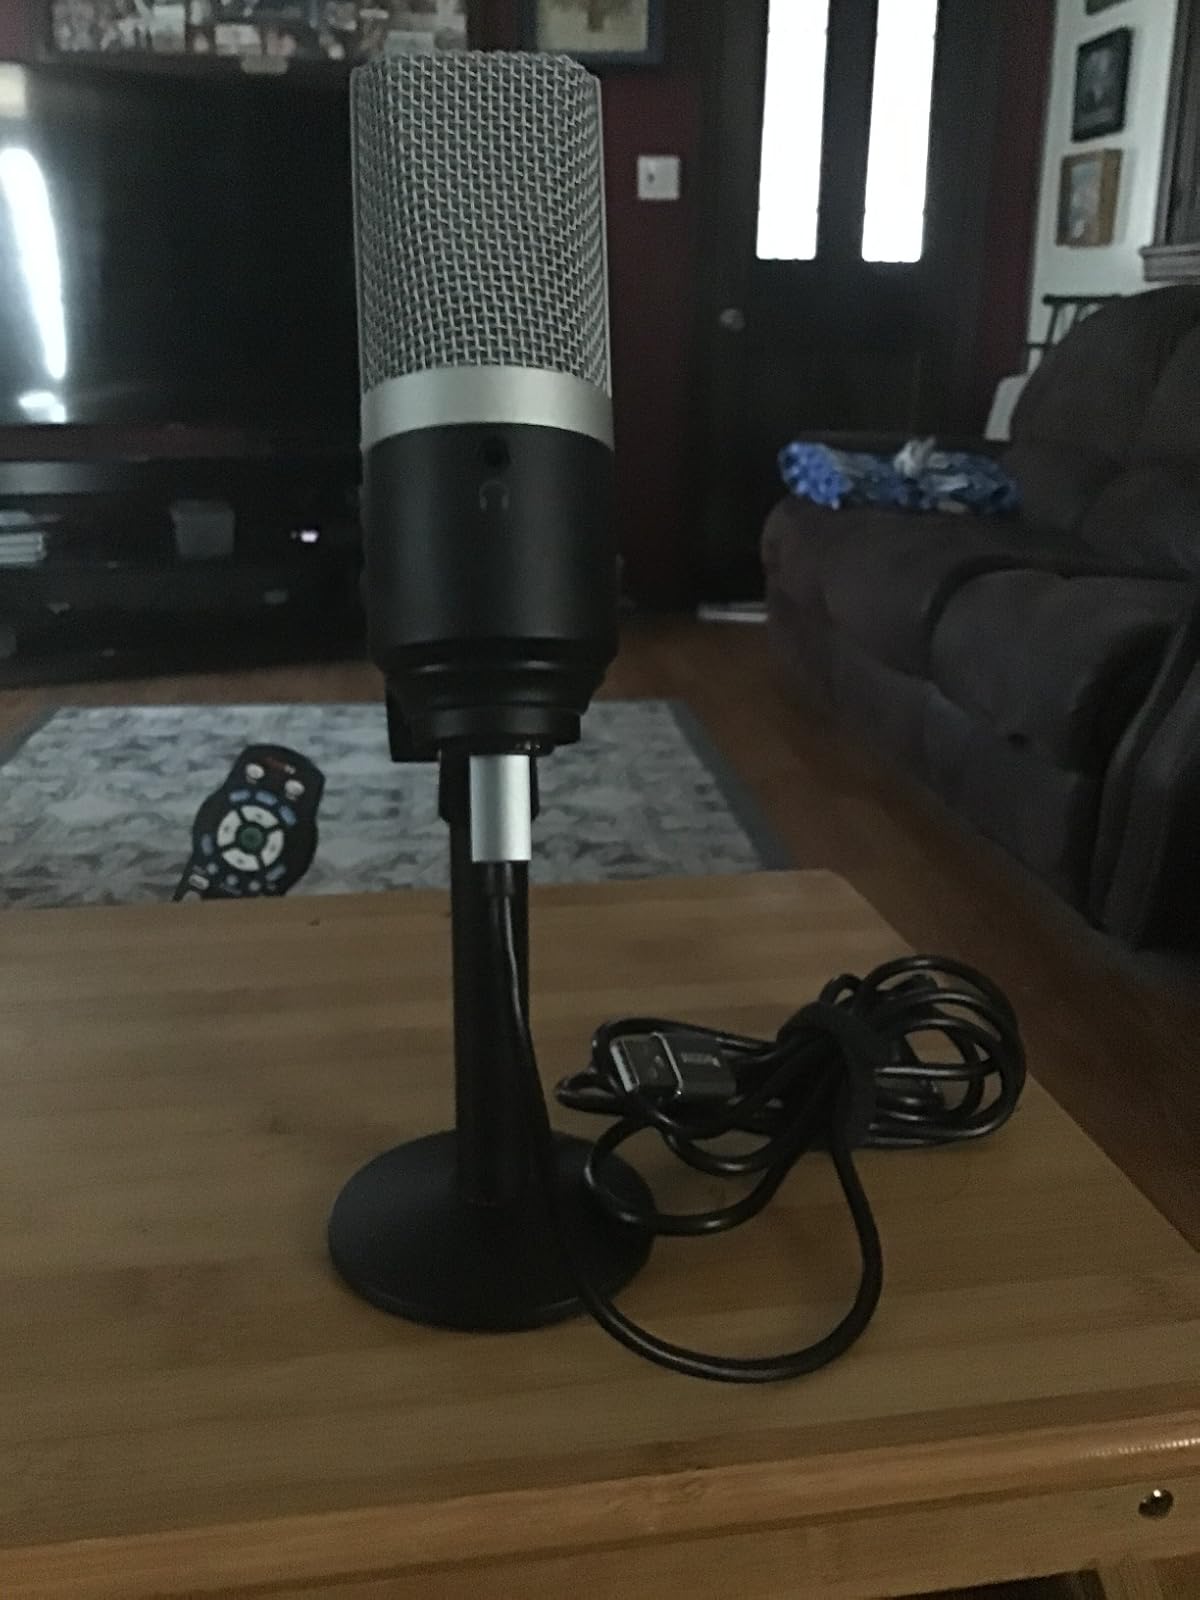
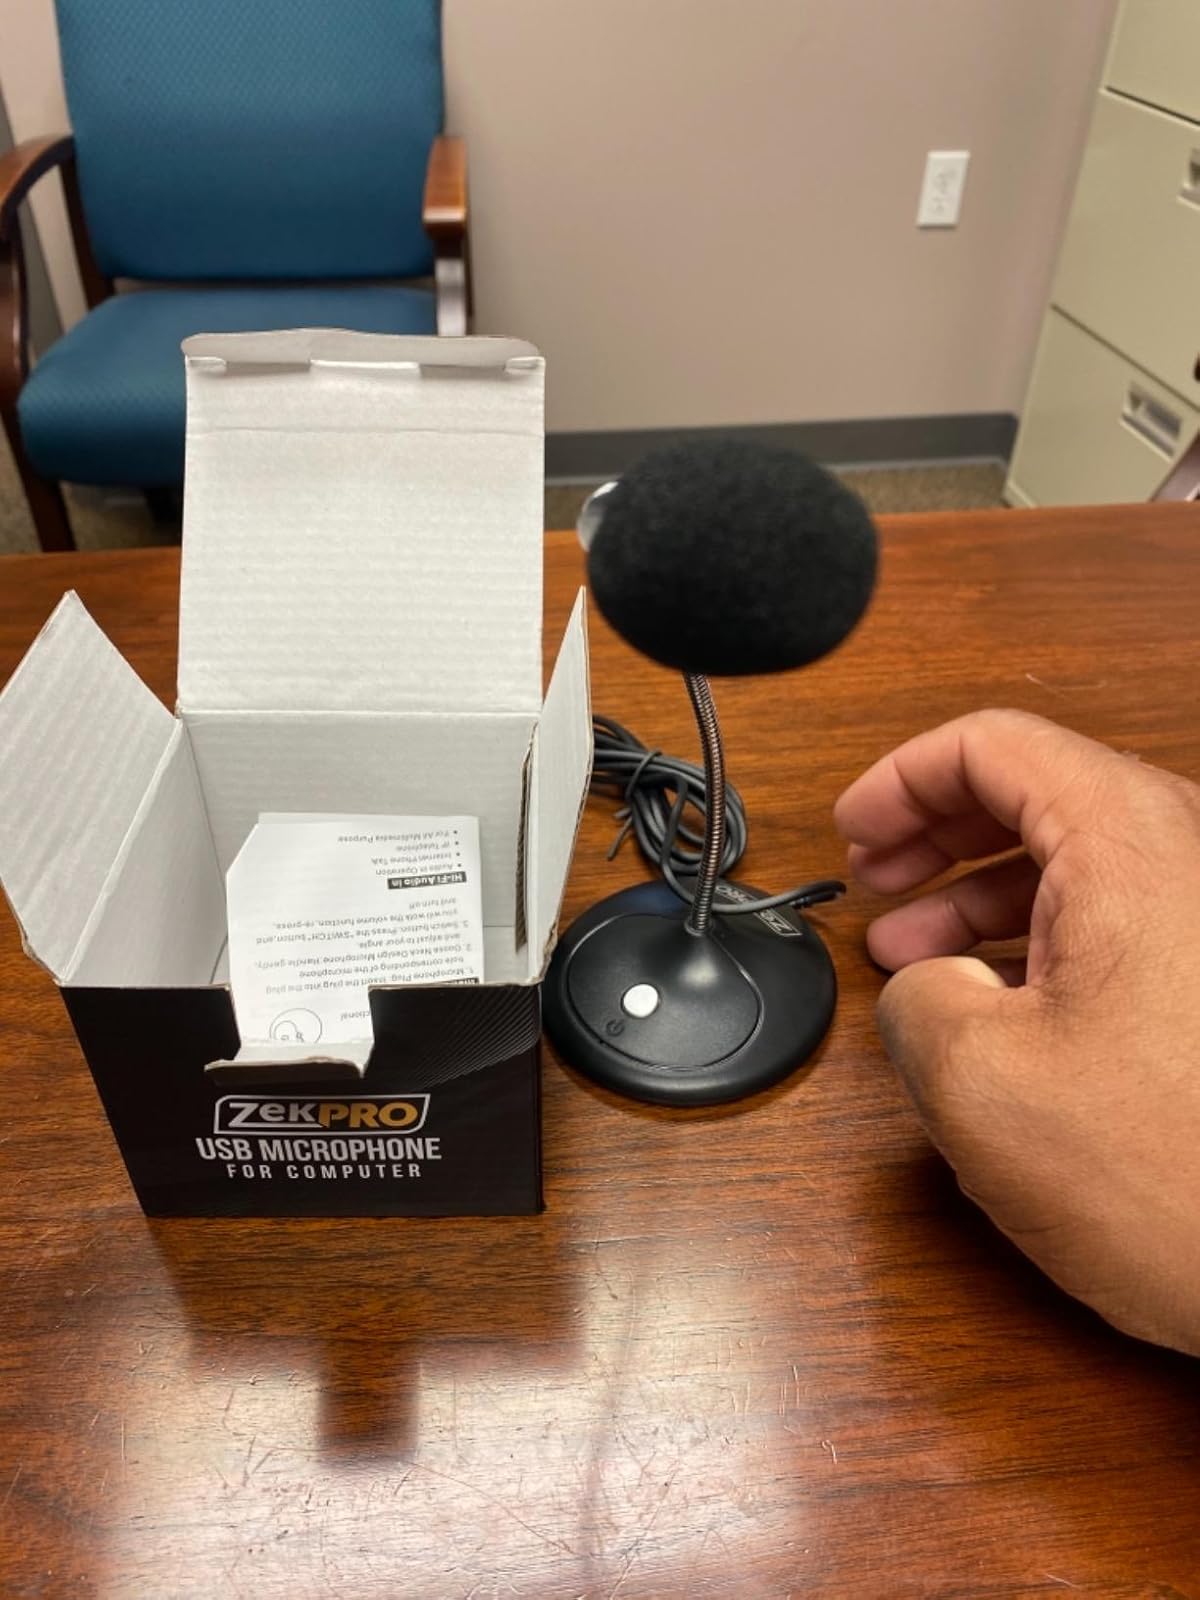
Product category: microphone
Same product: no